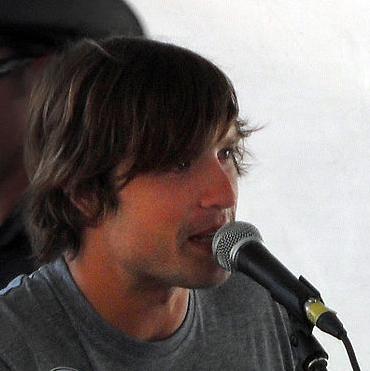
Age: 30